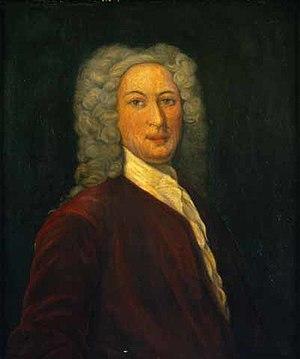
Philip Livingston, né le 9 juillet 1686, mort en 1749, était un politicien américain.